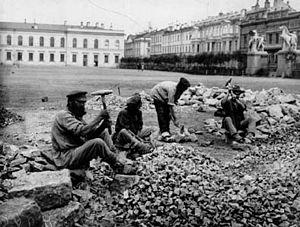
Carl Oswald Bulla est un photographe d'origine prussienne, sujet de l'Empire russe, qui fut le premier maître de la photographie de reportage russe.